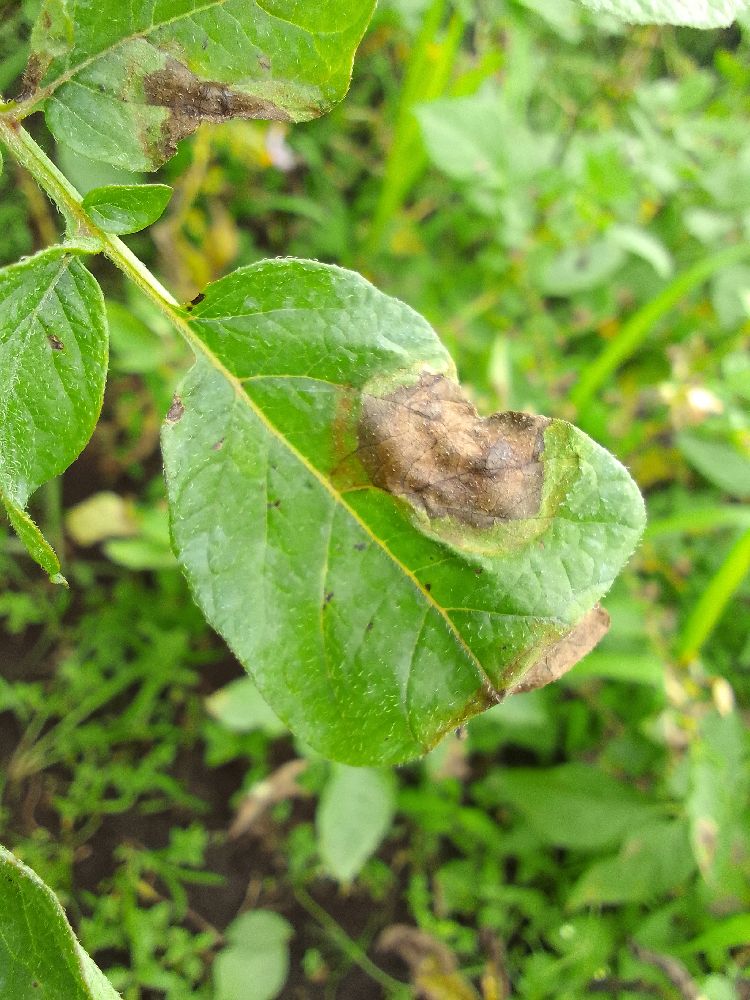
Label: Late blight